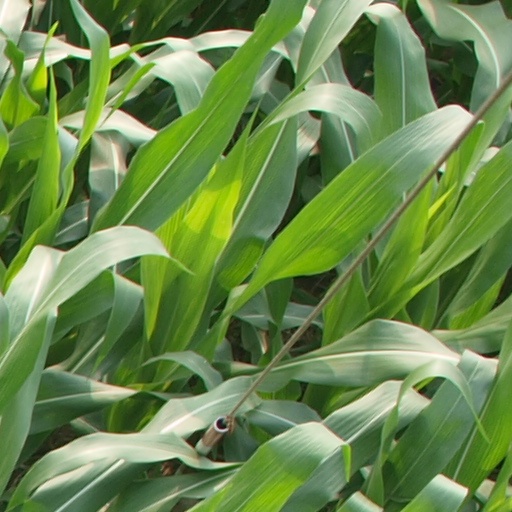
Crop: maize; corn